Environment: real
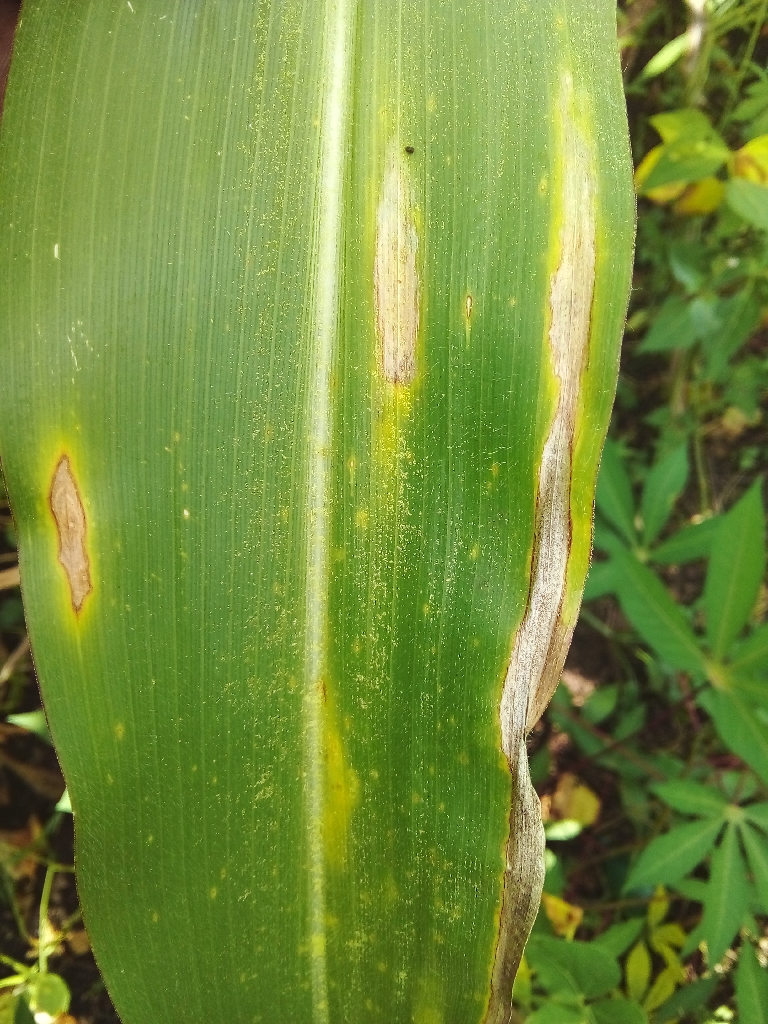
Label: northern_corn_leaf_blight